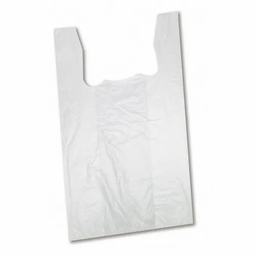
Label: plasticbags